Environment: real
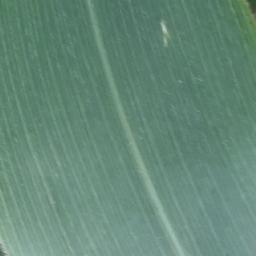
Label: healthy